Knute Rockne

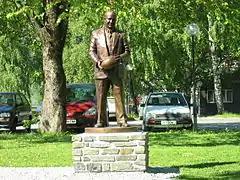
Knute Rockne bronze sculpture in Voss, Norway

Rockne met Bonnie Gwendoline Skiles (1891–1956) of Kenton, Ohio, an avid gardener, while the two were employed at Cedar Point. Bonnie was the daughter of George Skiles and Huldah Dry. The two married at Sts. Peter and Paul Catholic Church in Sandusky, Ohio, on July 14, 1914, with Father William F. Murphy officiating and Gus Dorais as best man. They had four children: Knute Lars Jr., William Dorias, Mary Jeane and John Vincent. Rockne converted from Lutheranism to the Catholic Church on November 20, 1925. The Rev. Vincent Mooney, C.S.C., baptized Rockne in the Log Chapel on Notre Dame's campus.